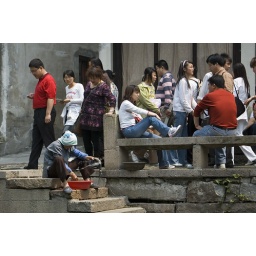
A lady washes her chicken in the river